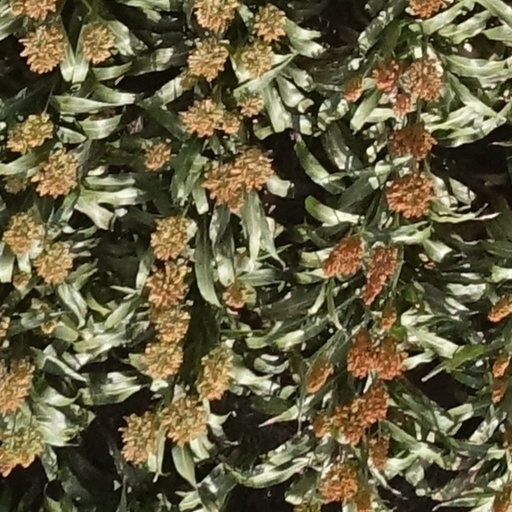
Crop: sorghum